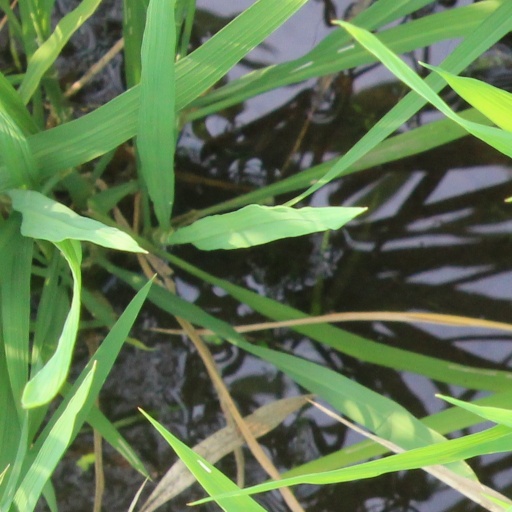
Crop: rice